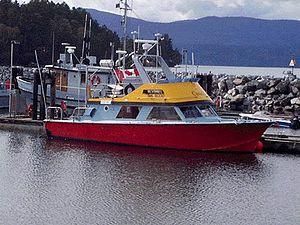
Le NGCC Revisor est un navire océanographique de la Garde côtière canadienne de recherche et d’enquête sur les pêches côtières.